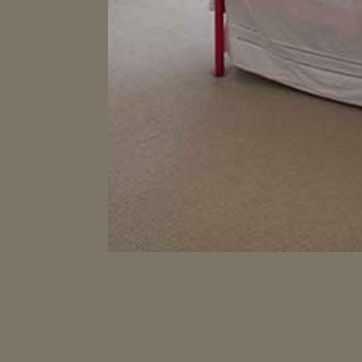
Material: carpet